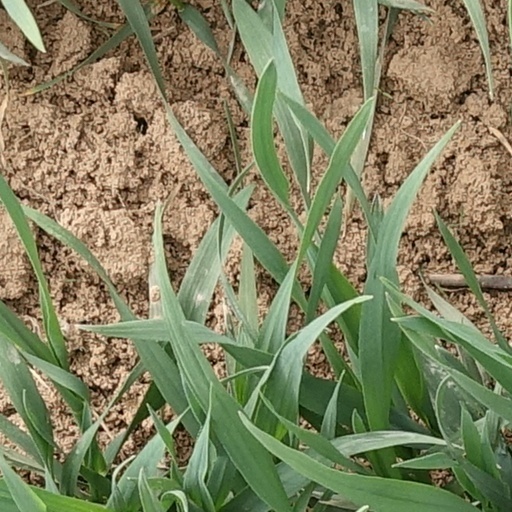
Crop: wheat